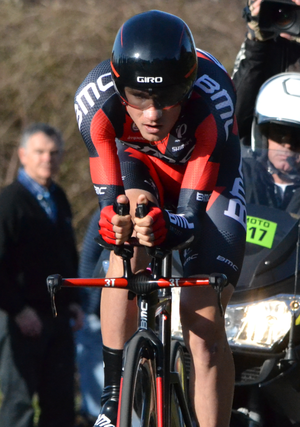
Paris-Nice 2015
Tejay van Garderen, né le 12 août 1988 à Tacoma, est un coureur cycliste américain, membre de l'équipe EF Pro Cycling et professionnel depuis 2010. Il a remporté le classement du meilleur jeune du Tour de France 2012, en terminant cinquième du classement général.